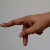
The image shows a hand gesture representing the letter 'P' in Indian Sign Language.